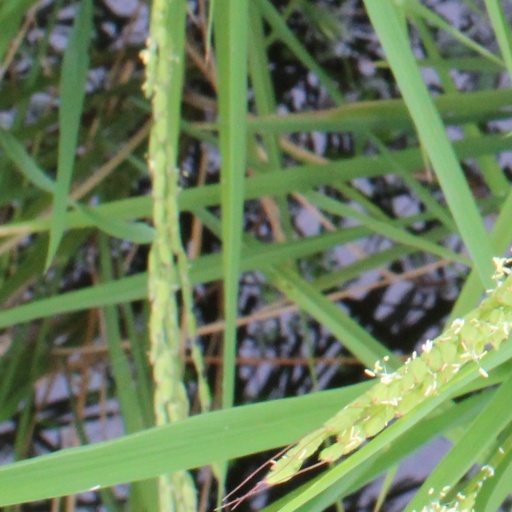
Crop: rice